Lake Montauk

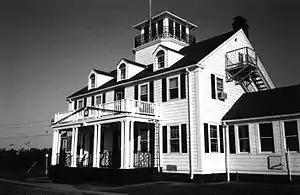
The Montauk Coast Guard Station on Star Island.

After World War II, the lake became a well-known commercial and sports fishing area, and became New York's largest fishing port.